Caladenia longiclavata

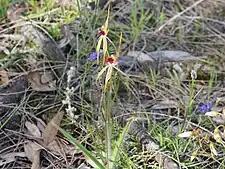
"Caladenia longiclavata" habit

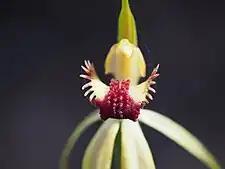
"Caladenia longiclavata" labellum detail

"Caladenia longiclavata" is a terrestrial, perennial, deciduous, herb with an underground tuber and a single hairy leaf, long and about wide. One or two greenish-yellow, white and red flowers are produced on the end of a flowering stem tall. The flowers are long and wide. The sepals and petals have flattened, club-like, yellowish-brown glandular tips long. The dorsal sepal is erect, long and wide. The lateral sepals are long, wide, turn stiffly downwards and are nearly parallel to each other. The petals are slightly shorter and narrower than the sepals and curve stiffly downwards. The labellum is long, wide and yellowish with a dark red tip which is curled under. The edge of the labellum has narrow teeth up to long and there are four or more rows of deep red calli up to long crowded along its centre line. Flowering occurs from September to early November.